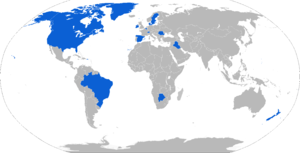
Le Mowag Piranha est une famille de véhicules de combat d'infanterie conçus par le constructeur suisse Mowag, une filiale du groupe General Dynamics depuis 2003. Cinq générations de véhicules, et ses nombreuses variantes, produits à plus de 11 000 exemplaires par Mowag ou sous licence par d'autres compagnies, sont en service dans le monde.